Eirik Skjælaaen

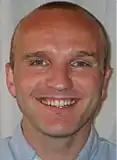
Eirik Skjælaaen.

Eirik Skjælaaen (born 14 October 1974) is a retired Norwegian football midfielder.